2006 United States House of Representatives elections in Virginia

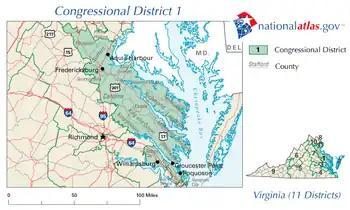

Incumbent Republican Jo Ann Davis defeated Democrat Shawn M. O'Donnell and Independent Marvin F. Pixton III.